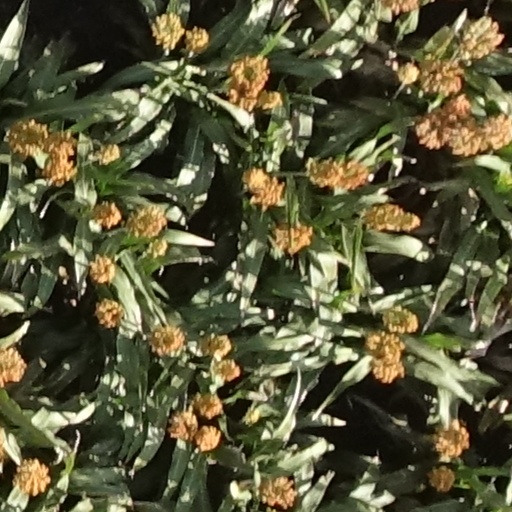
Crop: sorghum